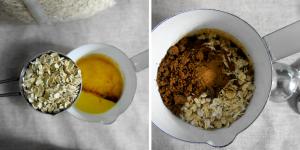
pichones asados con compota de manzana